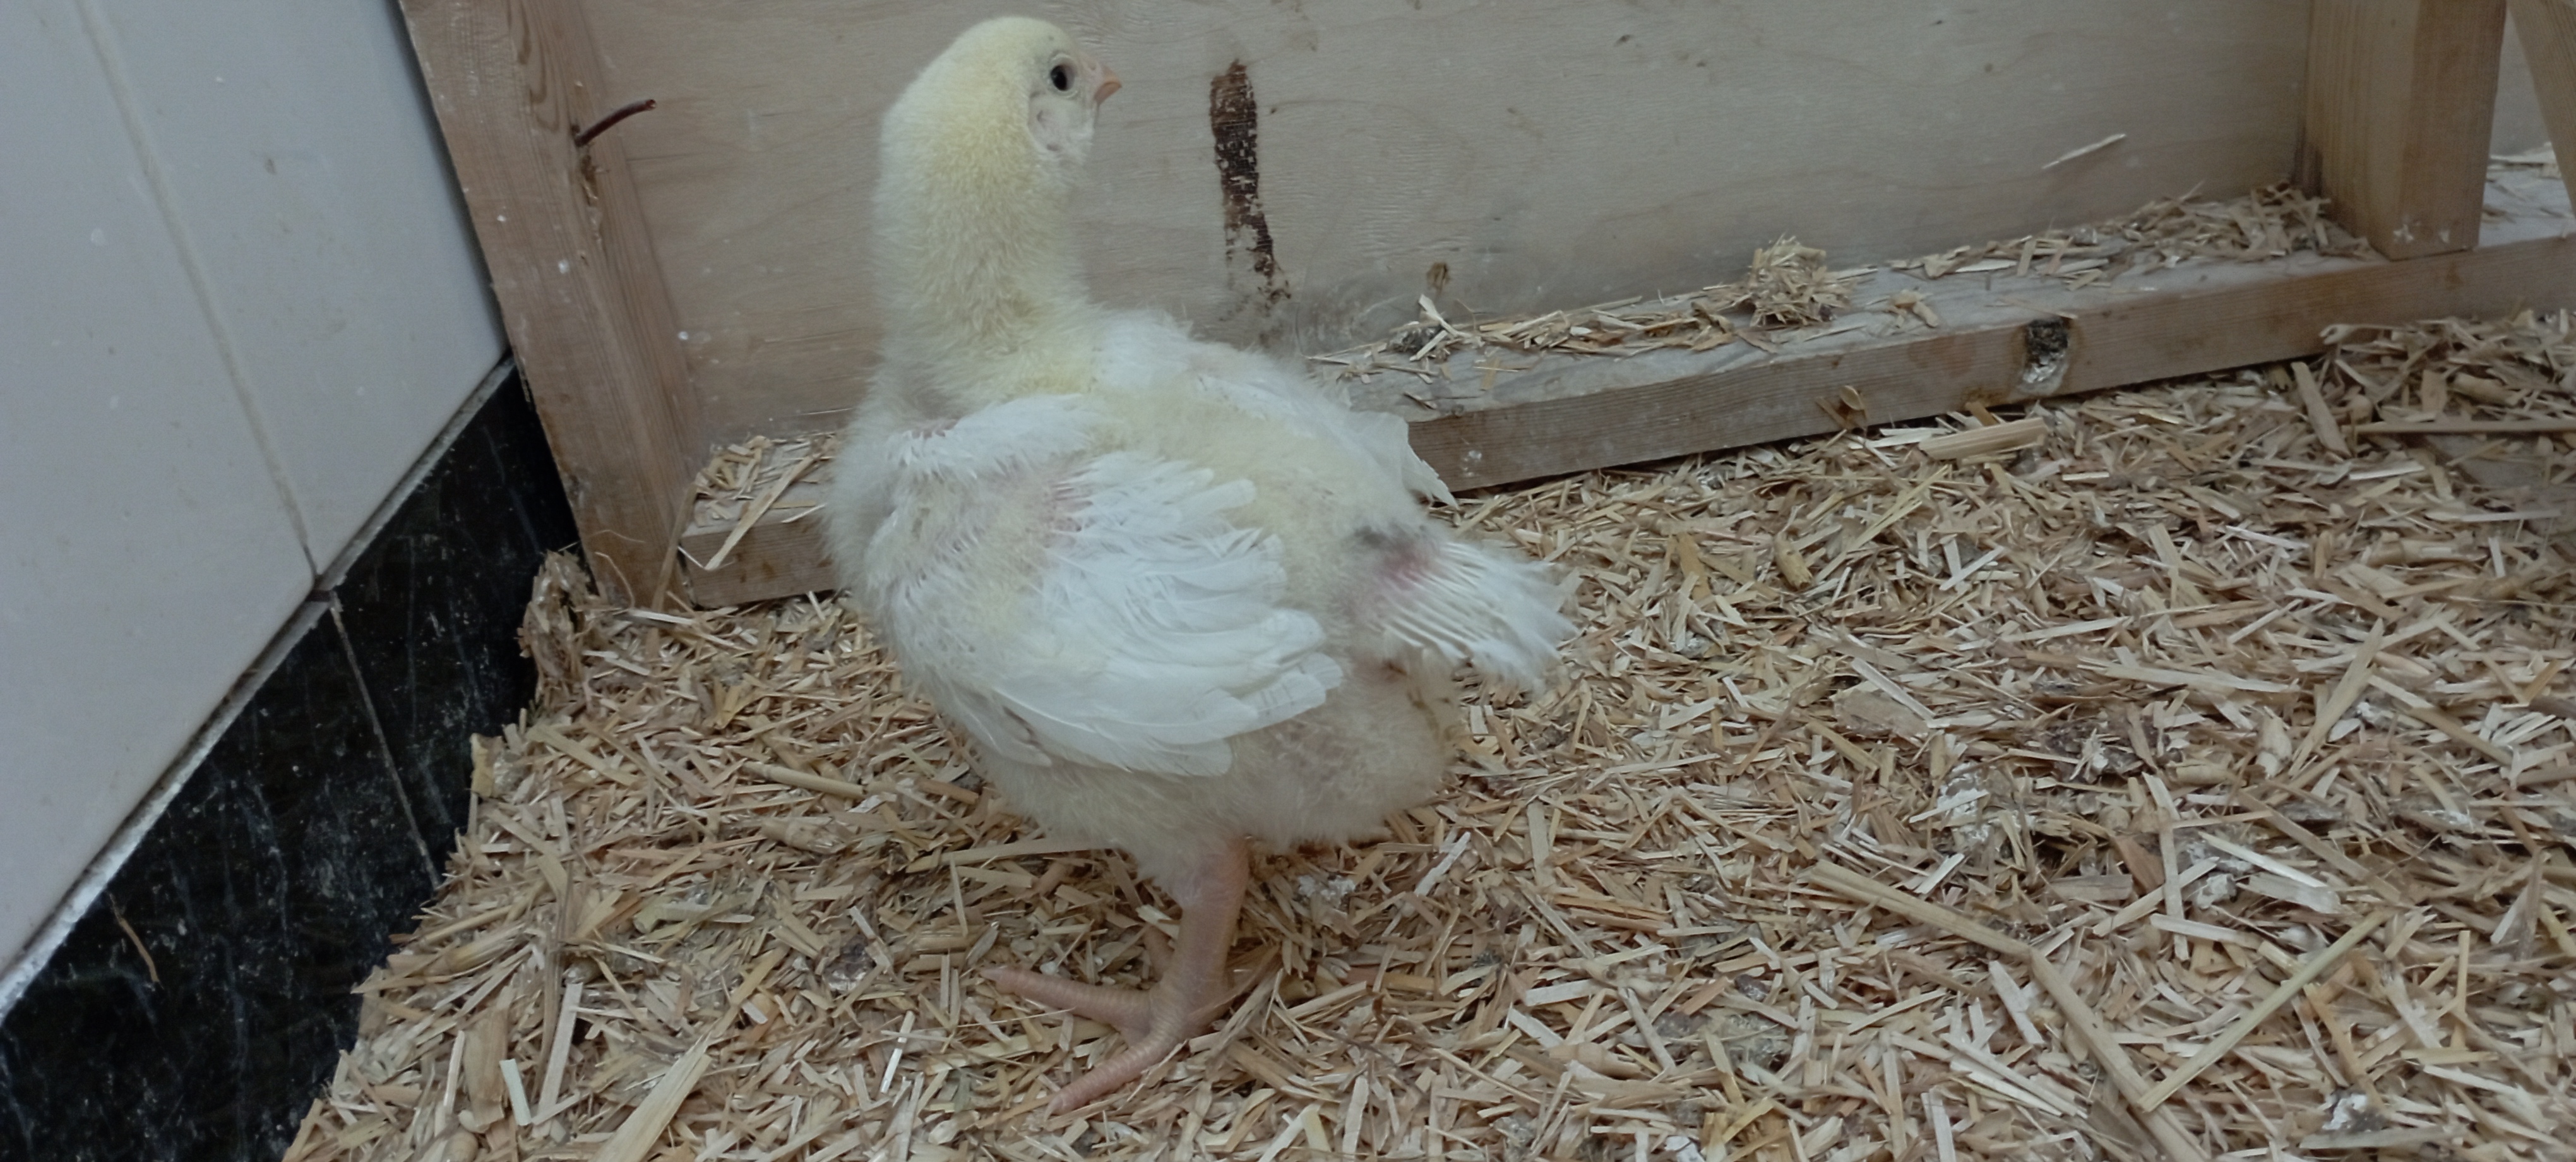
Weight: 335 g